Children of a Lesser God (play)

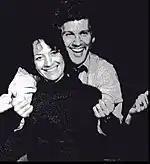
Phyllis Frelich and John Rubinstein in a scene from "Children of a Lesser God"

Children of a Lesser God is a play by Mark Medoff, focusing on the conflicted professional and romantic relationship between Sarah Norman, a deaf student, and her former teacher, James Leeds. It premiered at the Mark Taper Forum in 1979, was produced on Broadway in 1980 and in the West End in 1981. It won the 1980 Tony Award for Best Play.